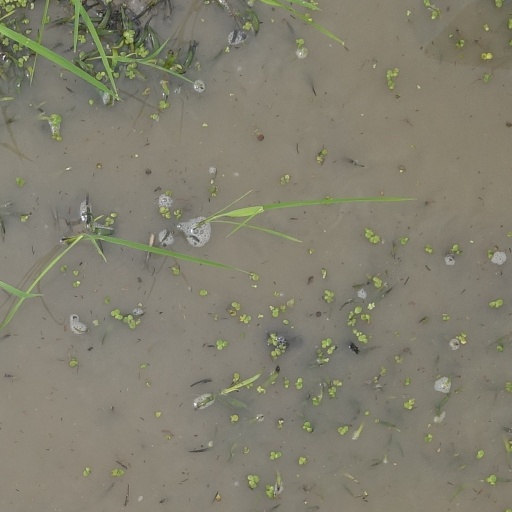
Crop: rice